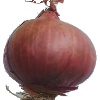
Label: Onion Red 1